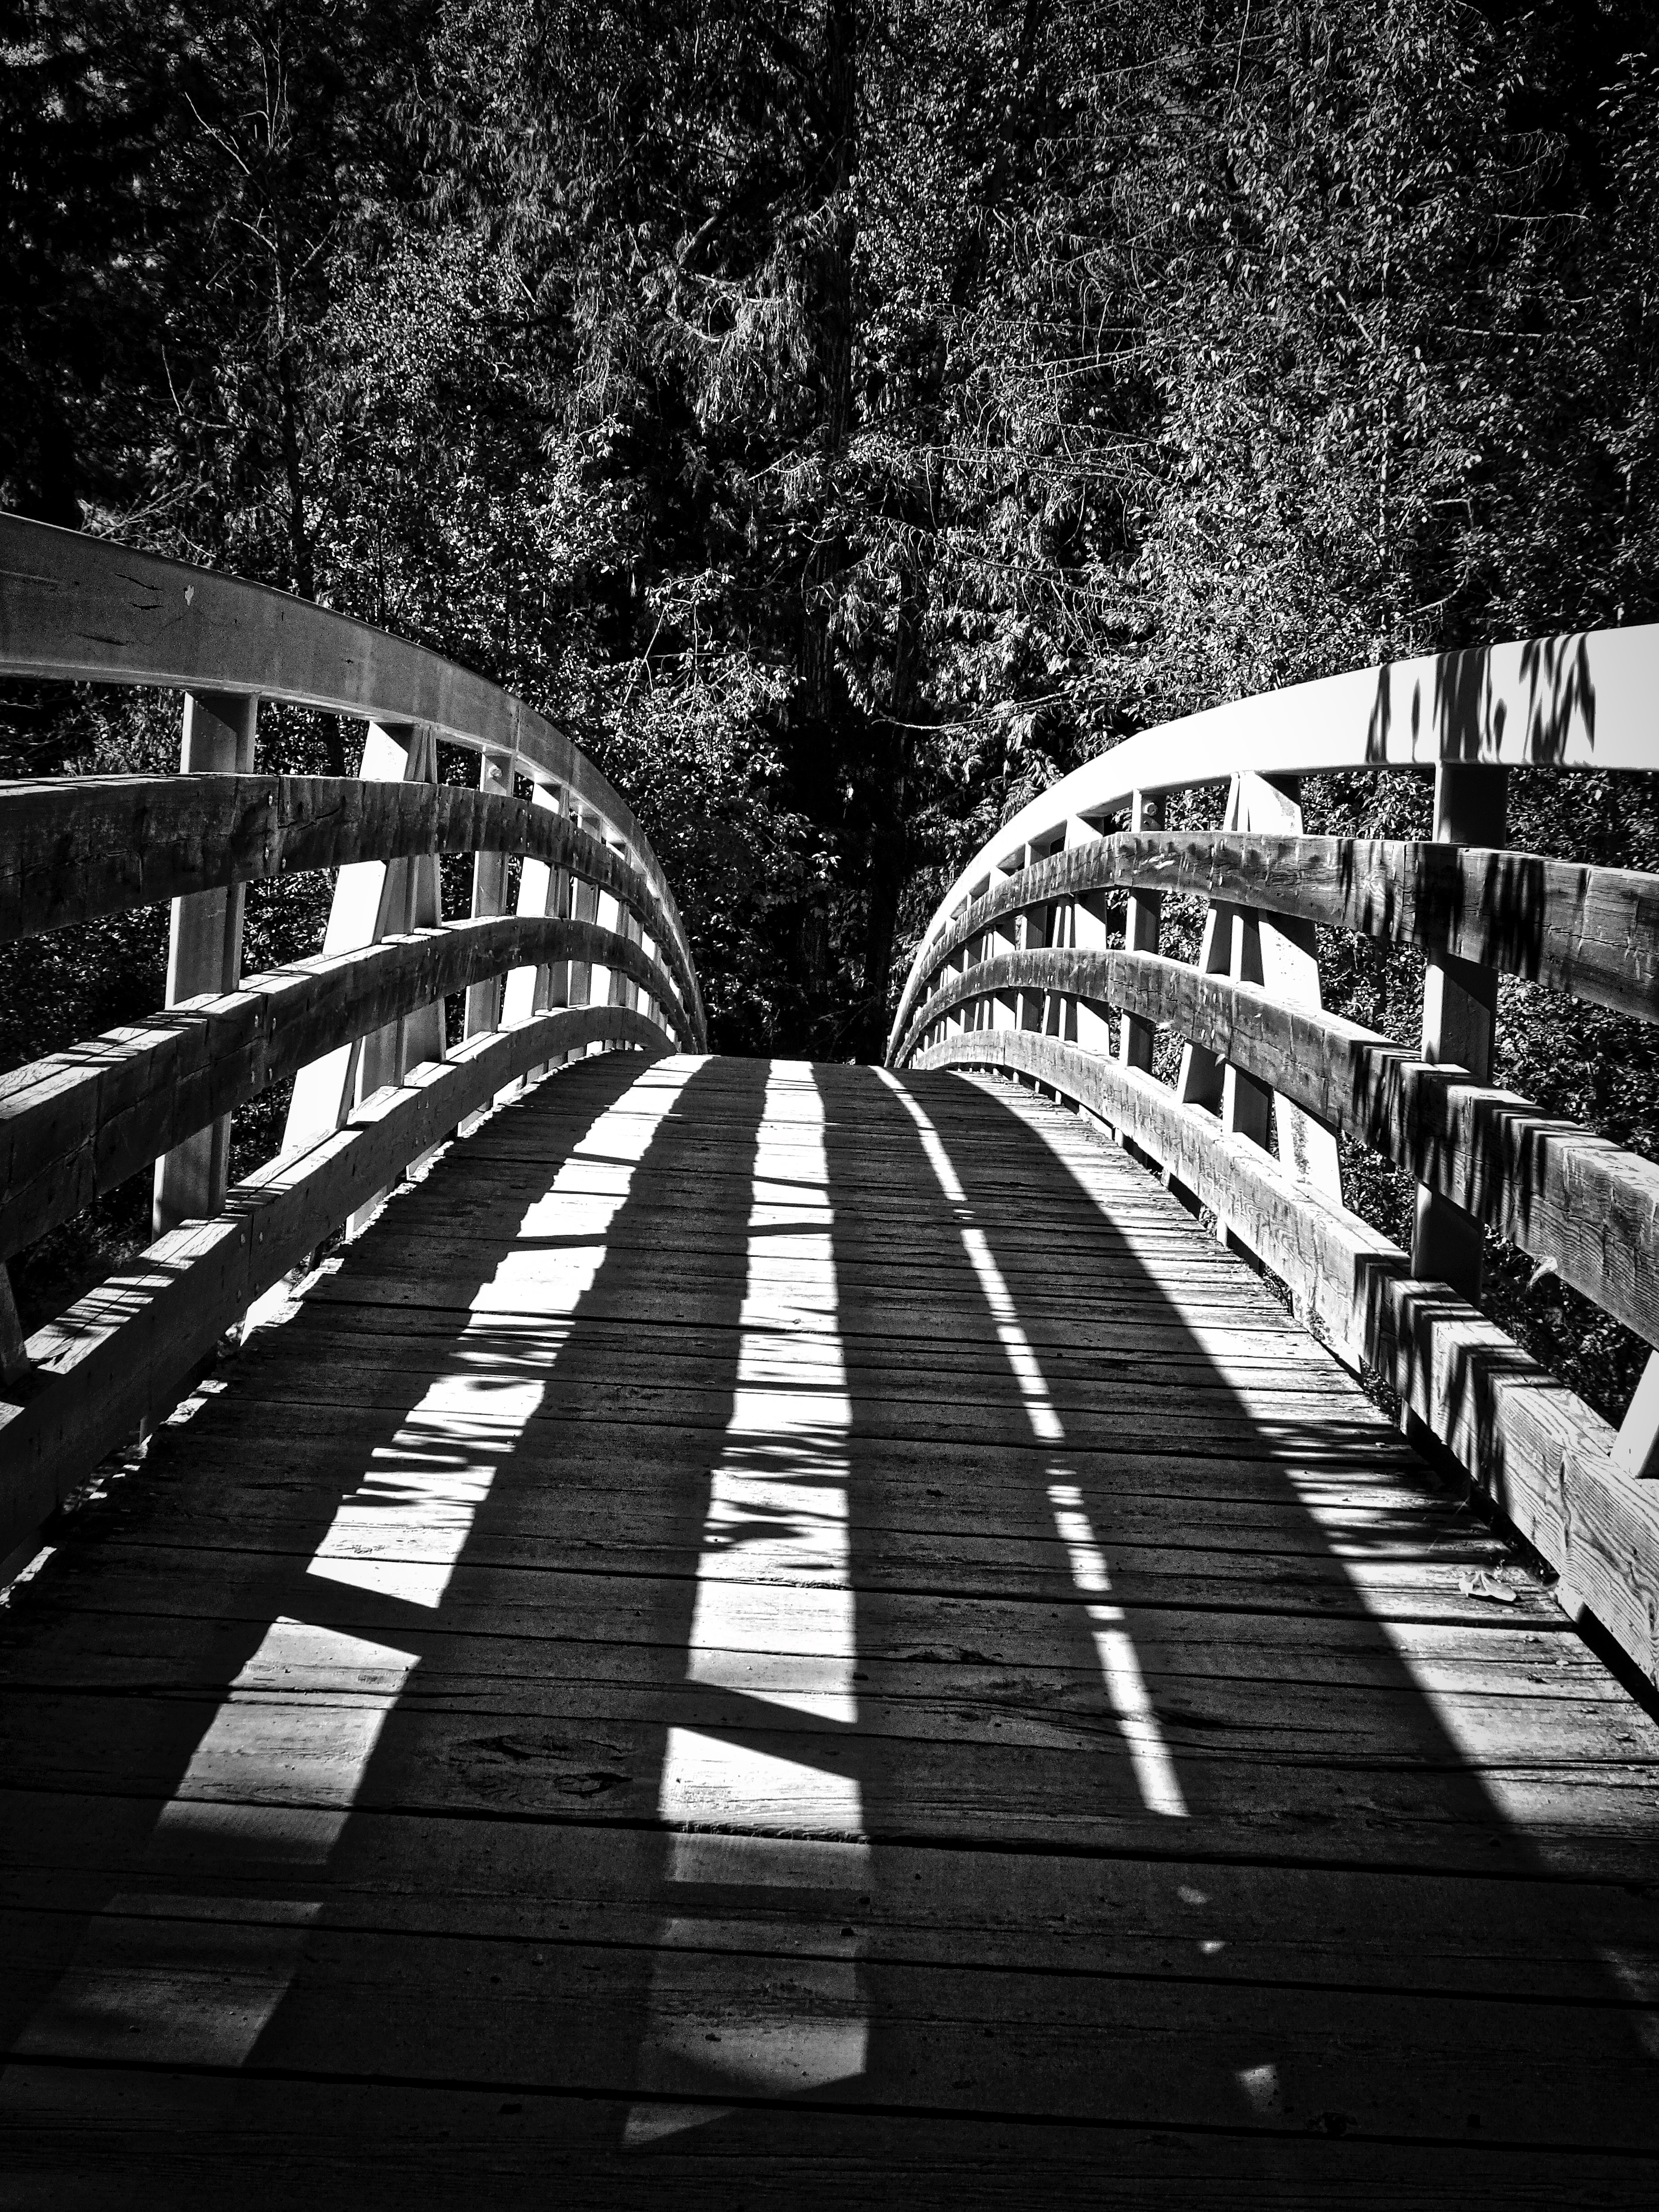
light, black and white, white, bridge, night, photography, crossing, perspective, construction, line, darkness, black, monochrome, wooden, symmetry, shape, monochrome photography